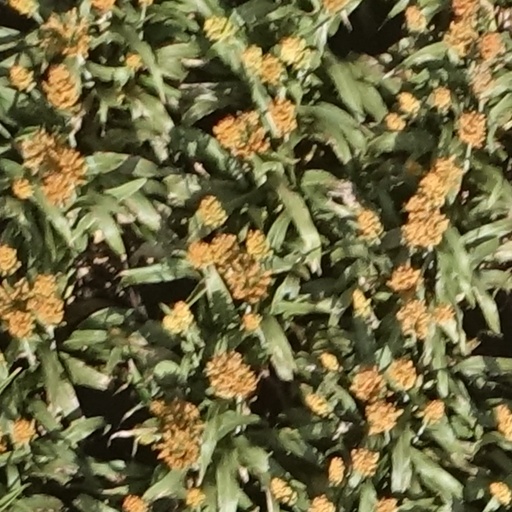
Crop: sorghum